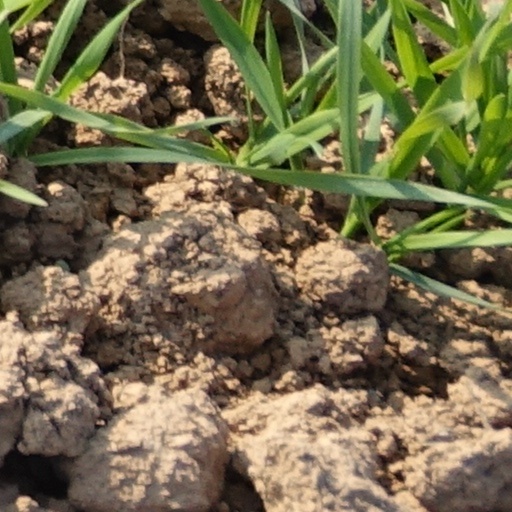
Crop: wheat